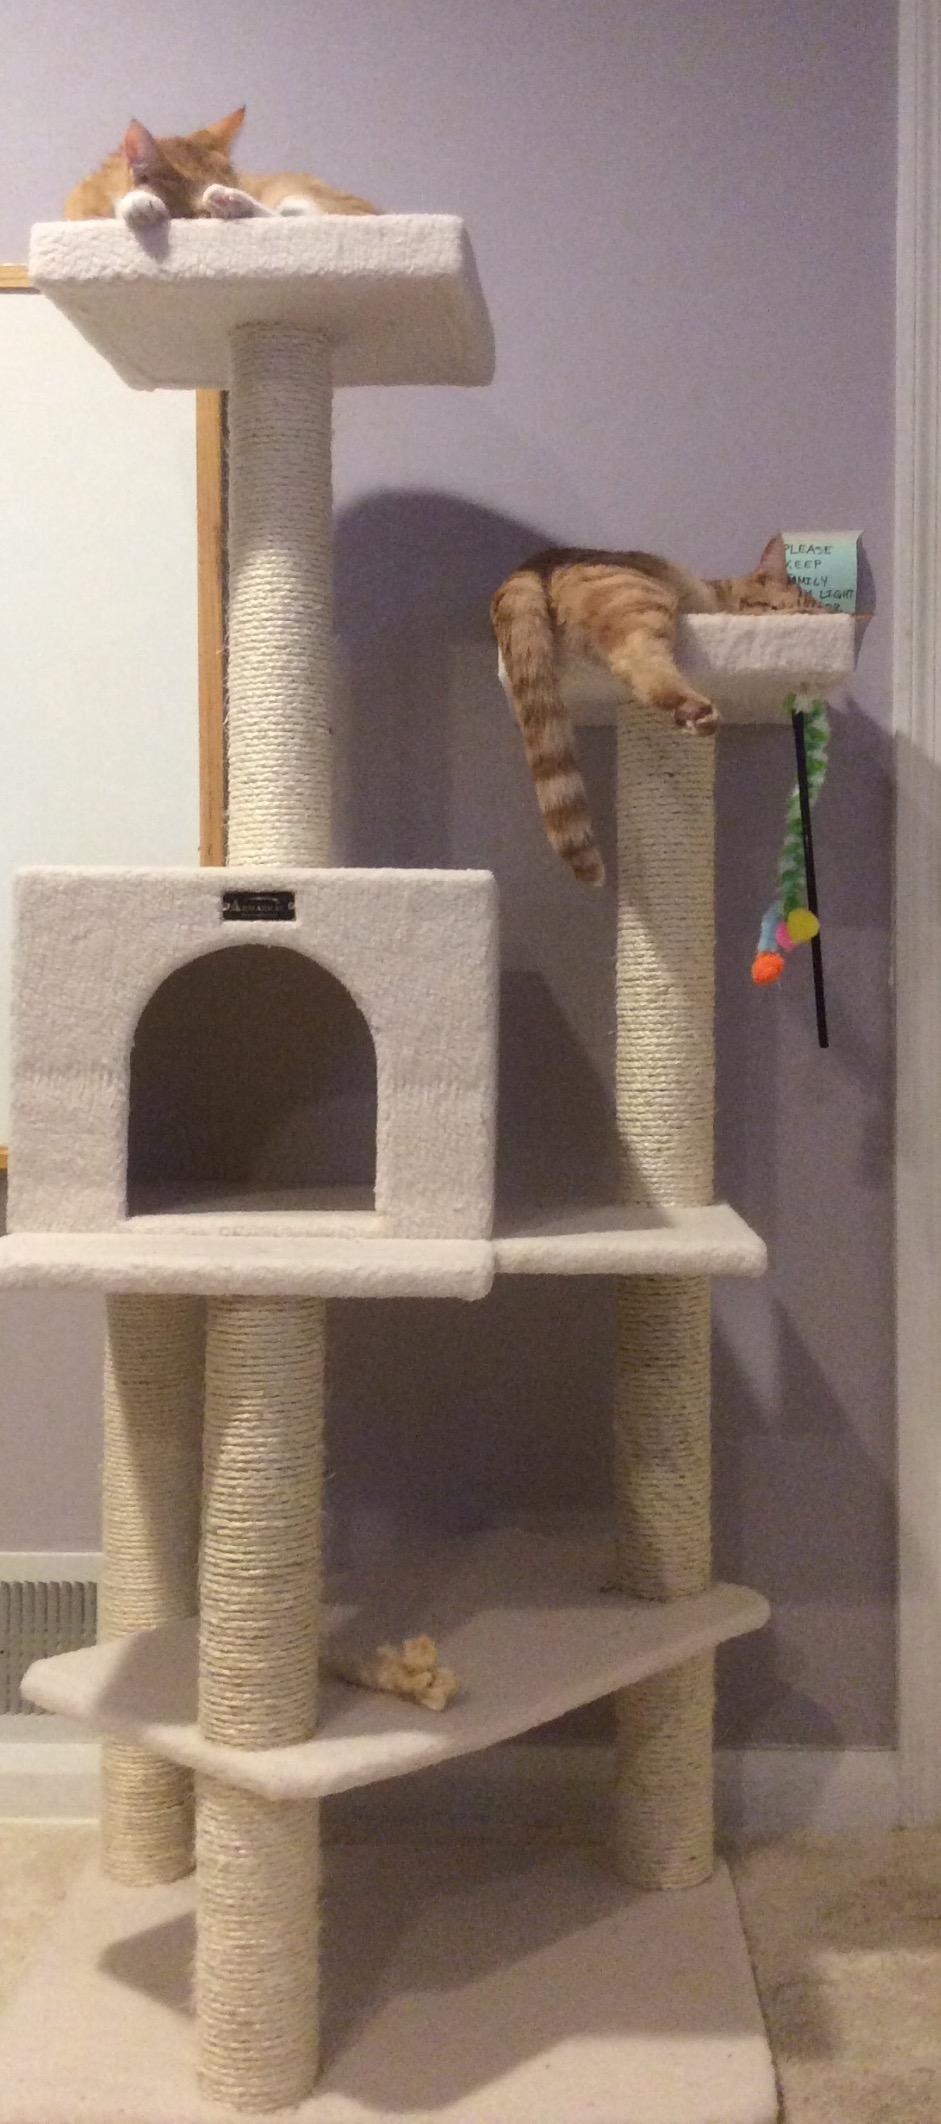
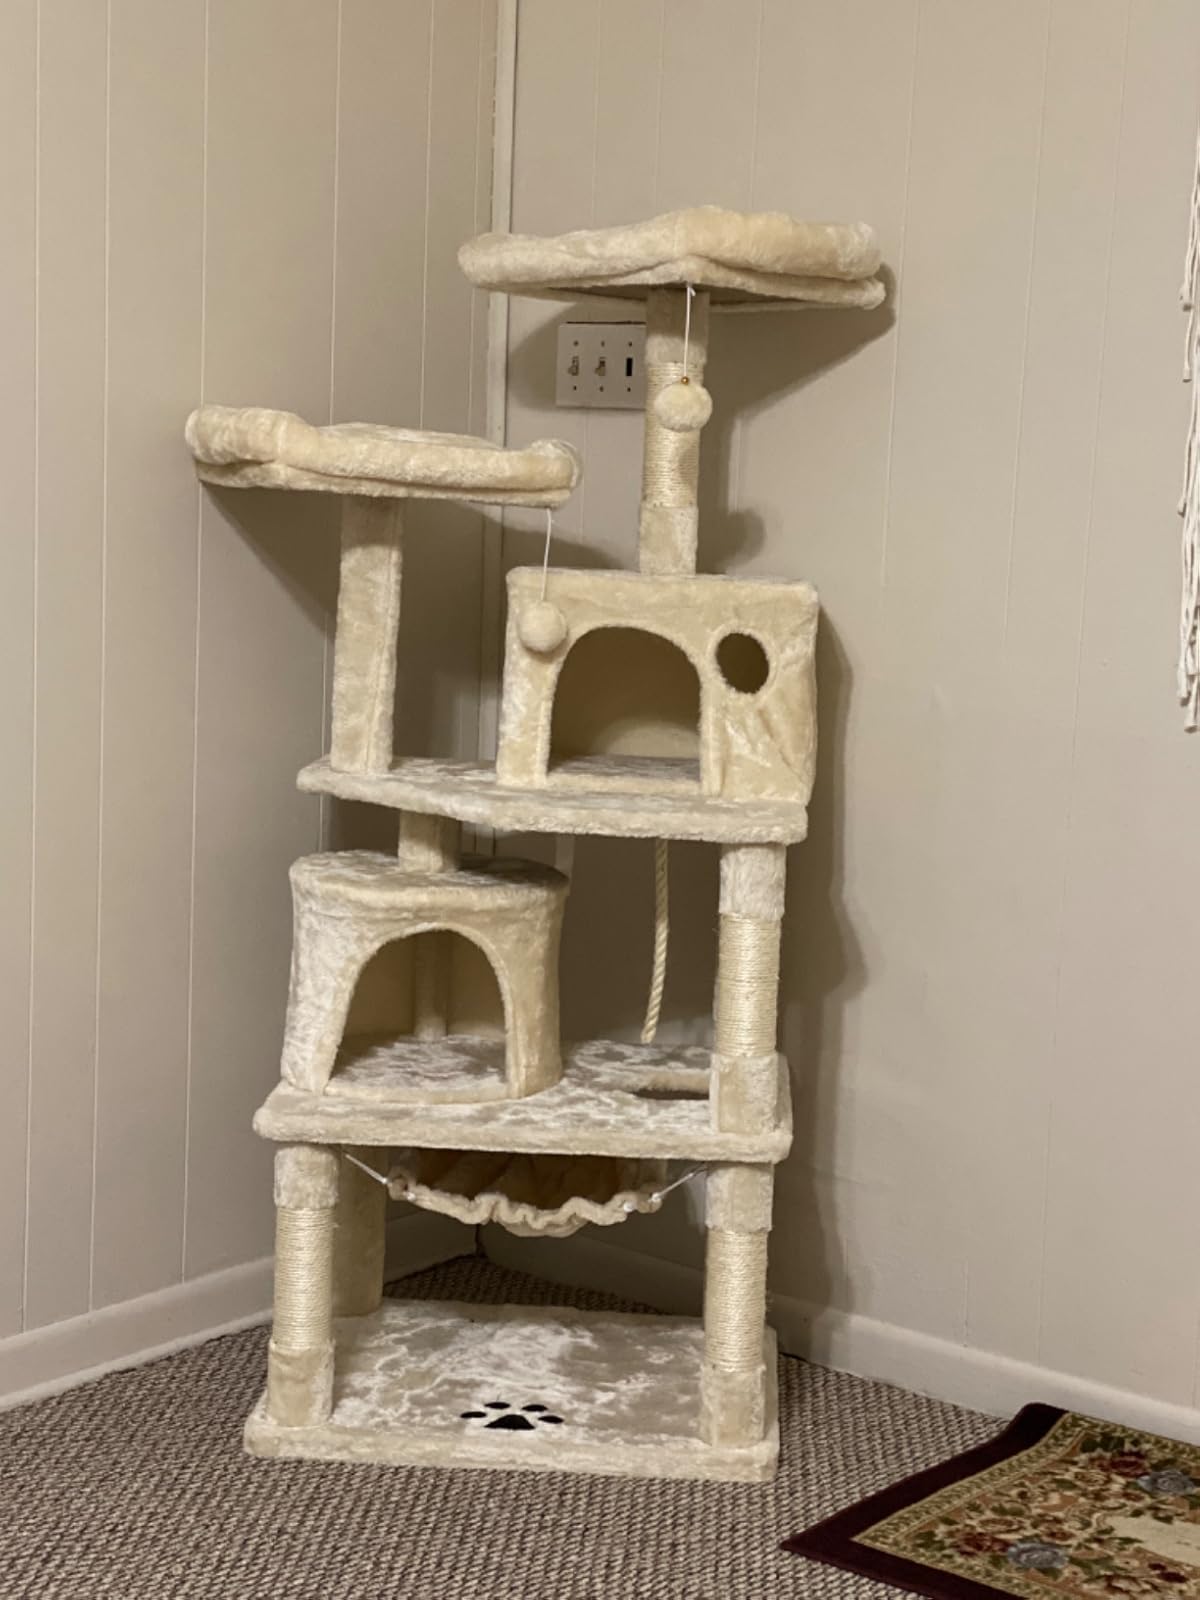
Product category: items_cat tree
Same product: no